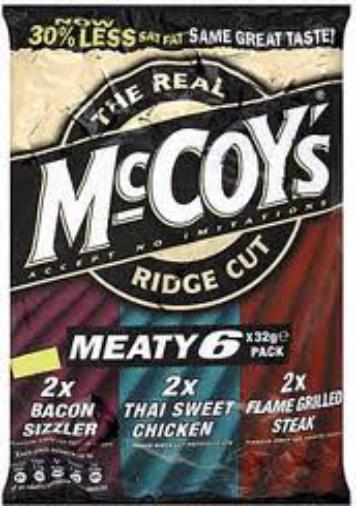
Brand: McCoys Crisps
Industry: Food